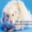
Label: hamster